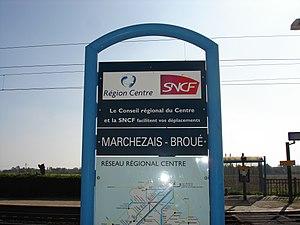
Gare de Marchezais - Broué (28)
La gare de Marchezais - Broué est une gare ferroviaire française de la ligne de Saint-Cyr à Surdon, située sur le territoire de la commune de Broué, à proximité de Marchezais, dans le département d'Eure-et-Loir, en région Centre-Val de Loire.